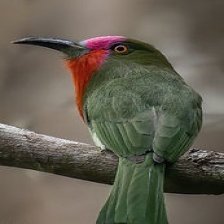
Species: RED BEARDED BEE EATER
Scientific name: NYCTYORNIS AMICTUS
ImageNet parent category: bee_eater